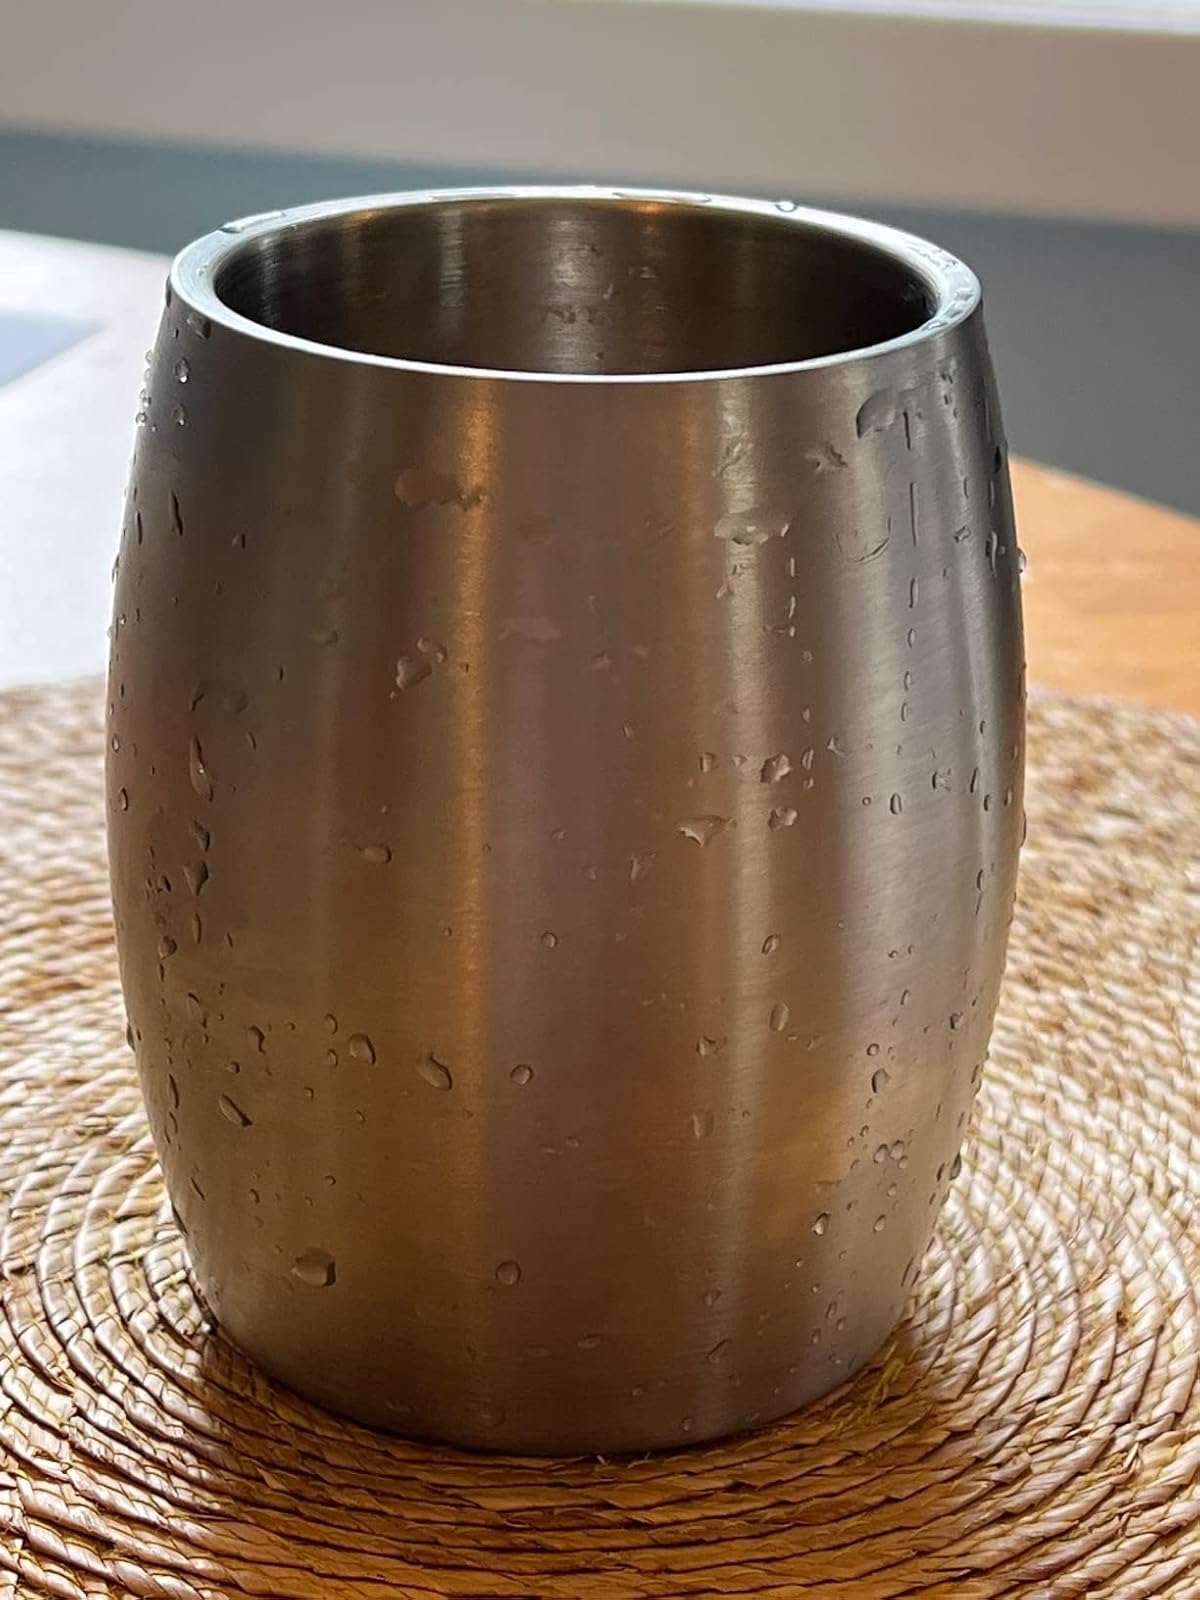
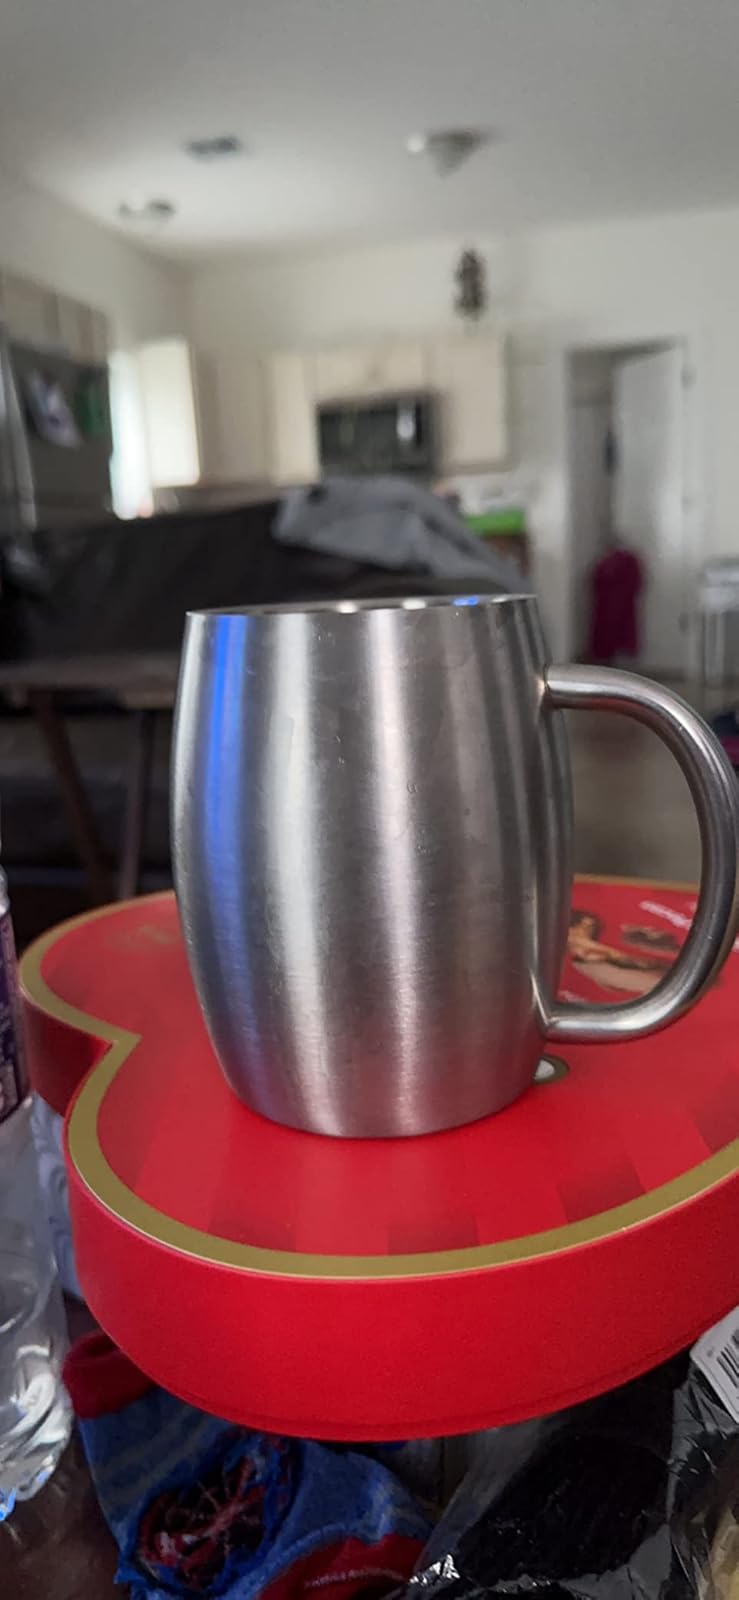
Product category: items_mug
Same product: yes